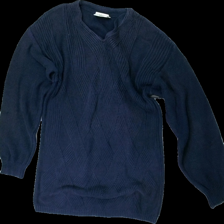
View: front
Type: Sweater
Category: Men
Brand: Not in the list
Brand text on label: jennifer
Colors: Blue
Material: 100% cotton
Cut: Regular
Size: M
Season: All
Stains: Major
Damage: fläckar
Damage location: top center
Damage 2 location: bottom left
Damage 3: fläckar
Damage 3 location: middle center
Price range: <50
Recommended usage: Export
Description: blå stickad tröja, missfärgad över hela
Comment: missfärgad/ojämn i färgen